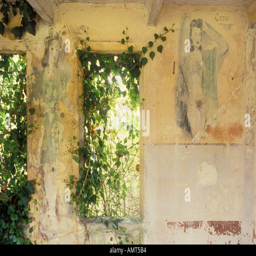
paintings on interior wall of huts